Silesian People's Party

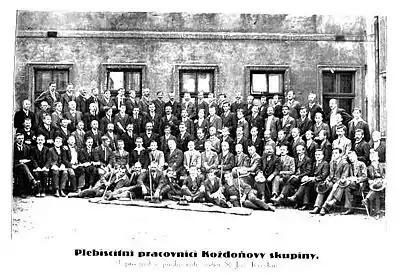
Workers of the plebiscite committee of the Silesian People’s Party. Józef Kożdoń is marked with a white "X".

Even when the SPP officially supported Czechoslovakia, the party did not abandon the option of independence, which was still advocated by its allies, the Germans of Cieszyn Silesia. Kożdoń cooperated with the leader of the Upper Silesian independence advocates, Ewald Latacz, the chairman of the Union of Upper Silesians, which had about half a million members.